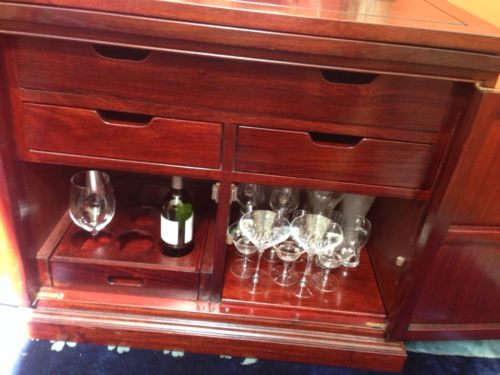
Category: cabinet